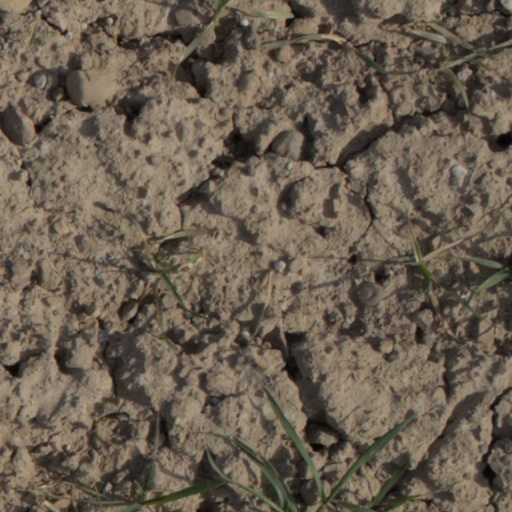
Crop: wheat